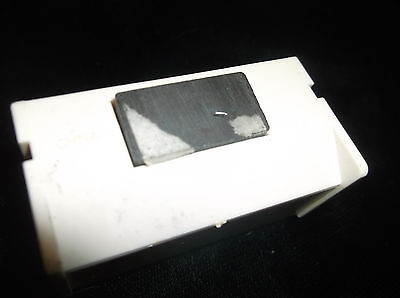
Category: toaster